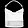
Label: Bag